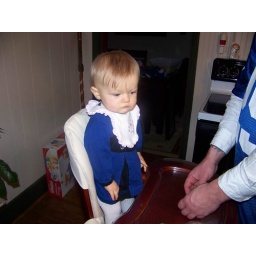
Kyndel likes standing up in her high chair